The Trial of Martin Ross

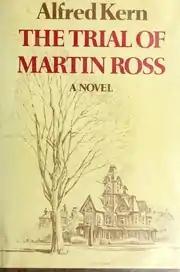
First edition

It is set in the late 1960s over Thanksgiving weekend in Buchanan, Pennsylvania (a fictionalized Meadville, north of Pittsburgh). Martin Ross and his wife Janet celebrate the holiday alone and for the first time without their three children, now grown. As a storm dumps a heavy snow, Ross, a liberal lawyer in a conservative town, reads the proofs of his son's first novel, set in a fictionalized Buchanan. Quickly he realizes the novel is an indictment of himself and his life's work, and he struggles to defend himself to his son across the generational chasm.